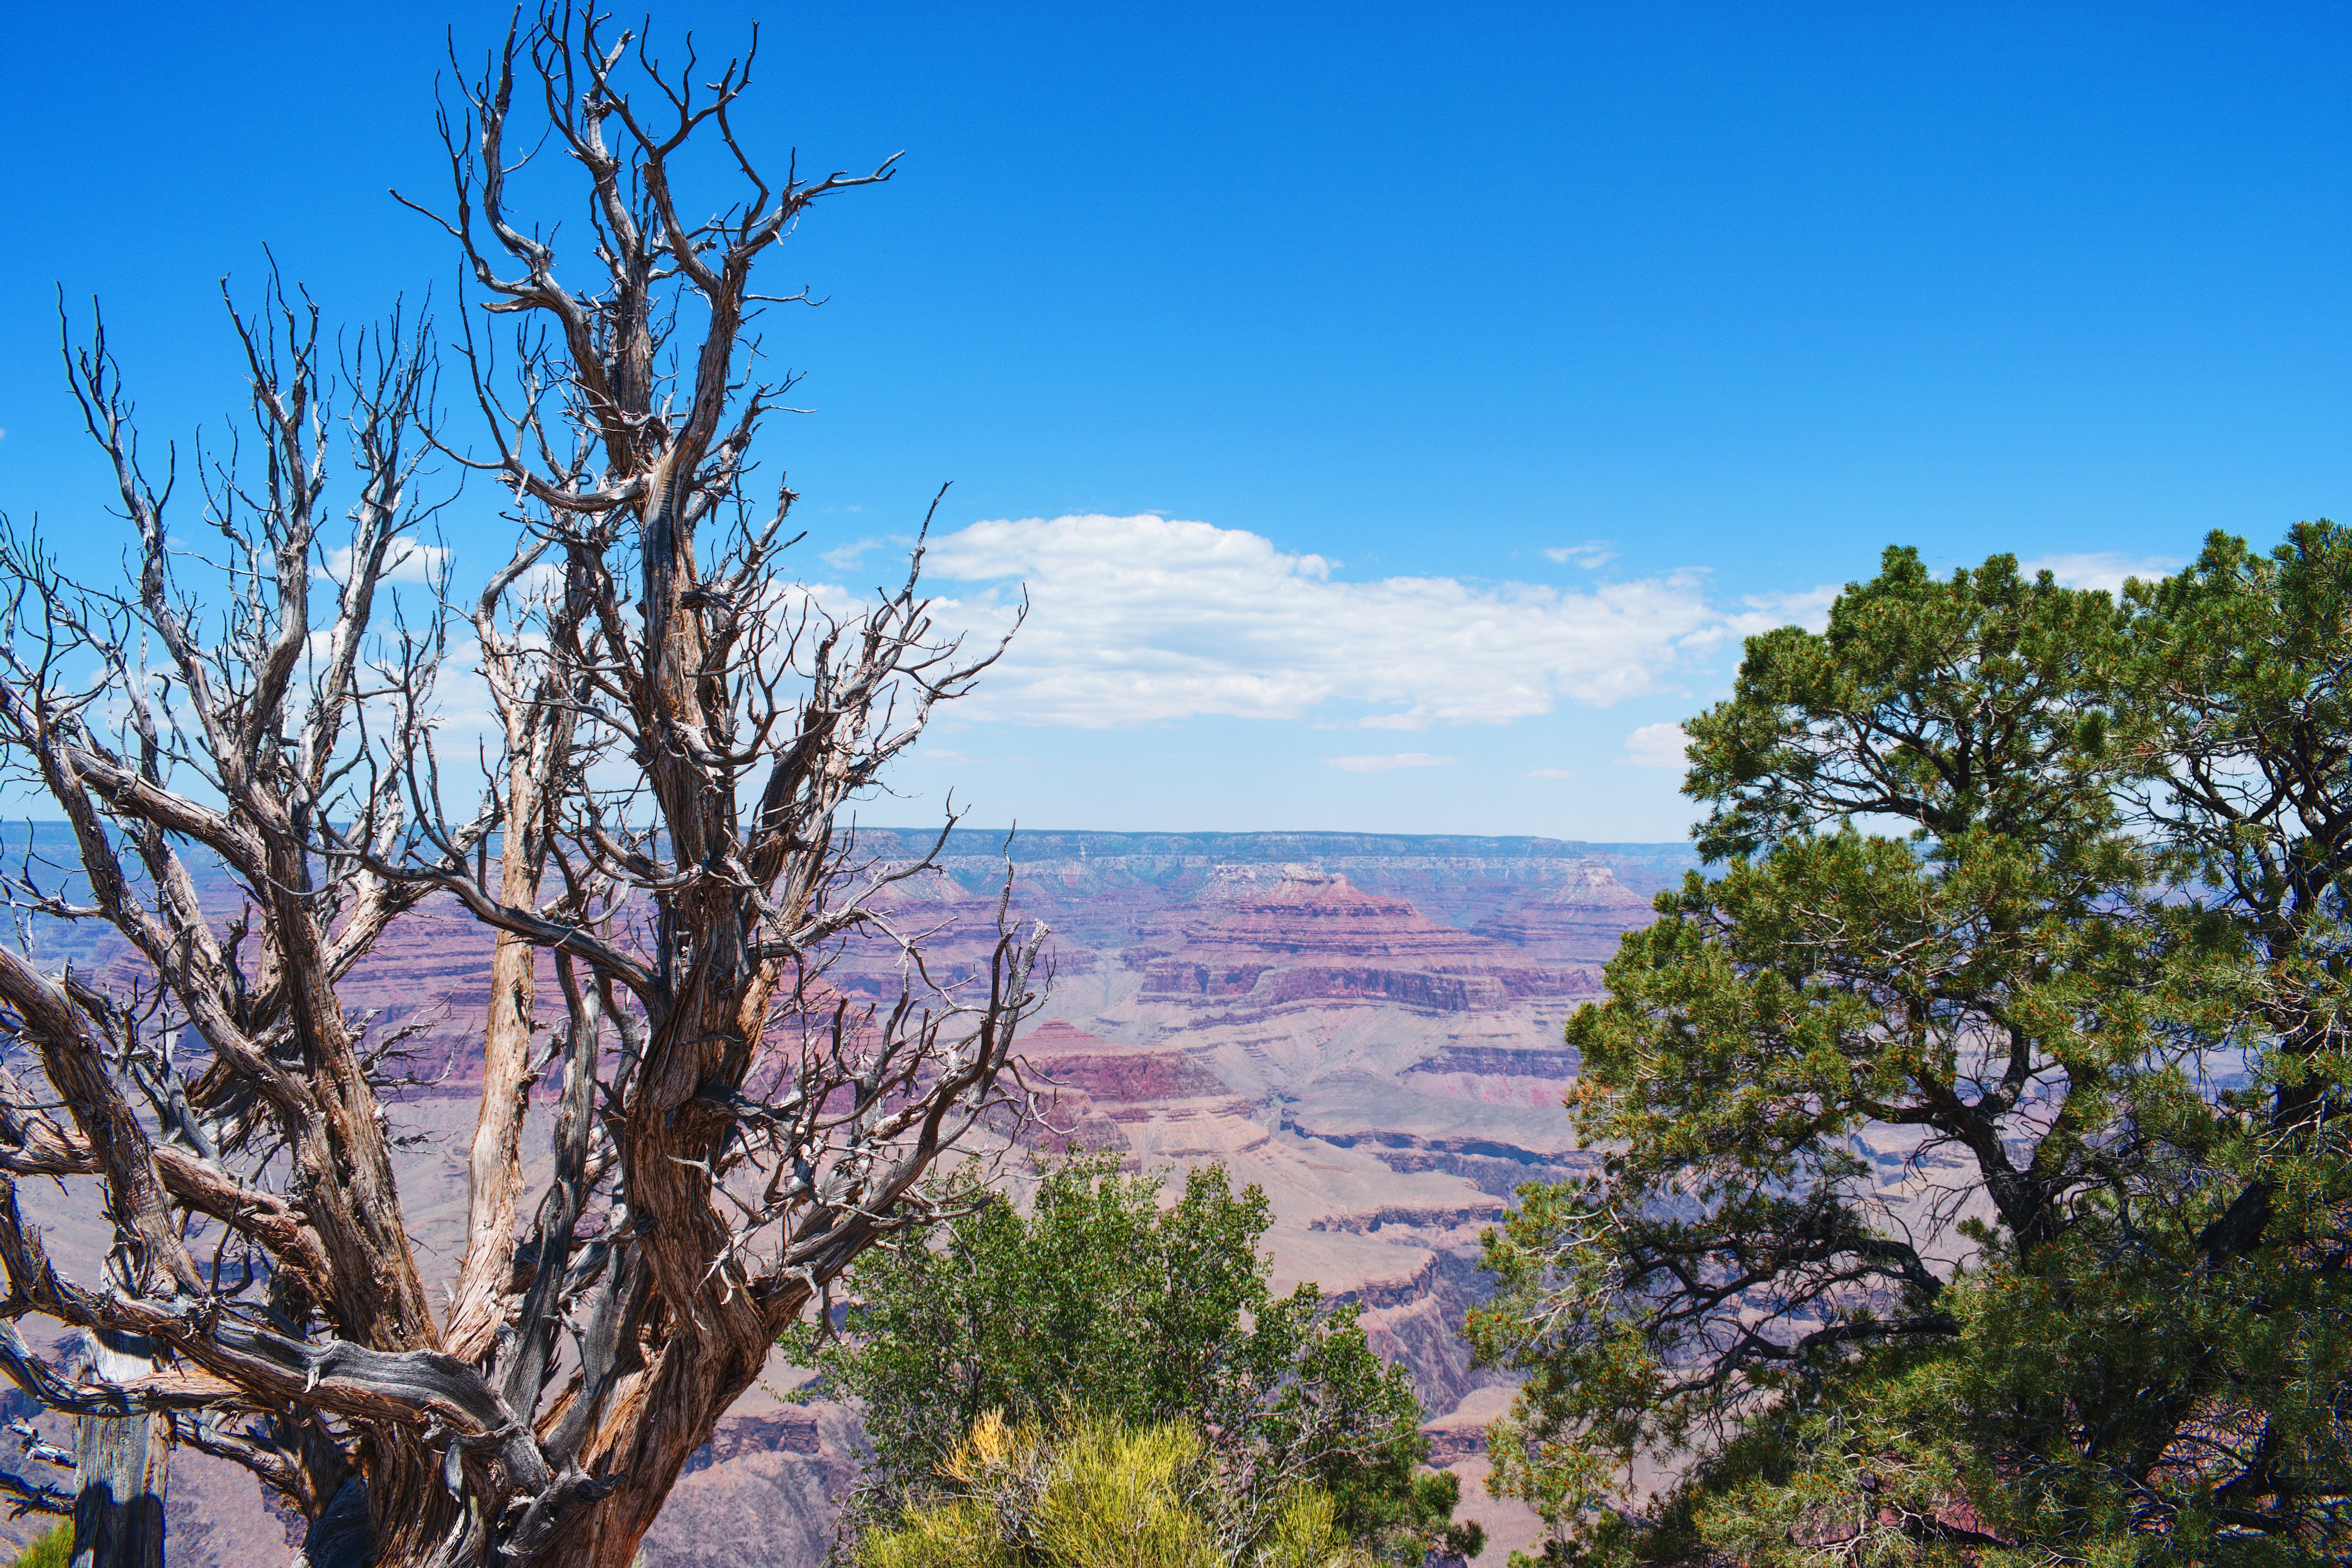
landscape, tree, nature, wilderness, mountain, plant, sky, trail, flower, lake, autumn, park, usa, america, grand canyon, ridge, mountains, ecosystem, natural environment, woody plant, mountainous landforms